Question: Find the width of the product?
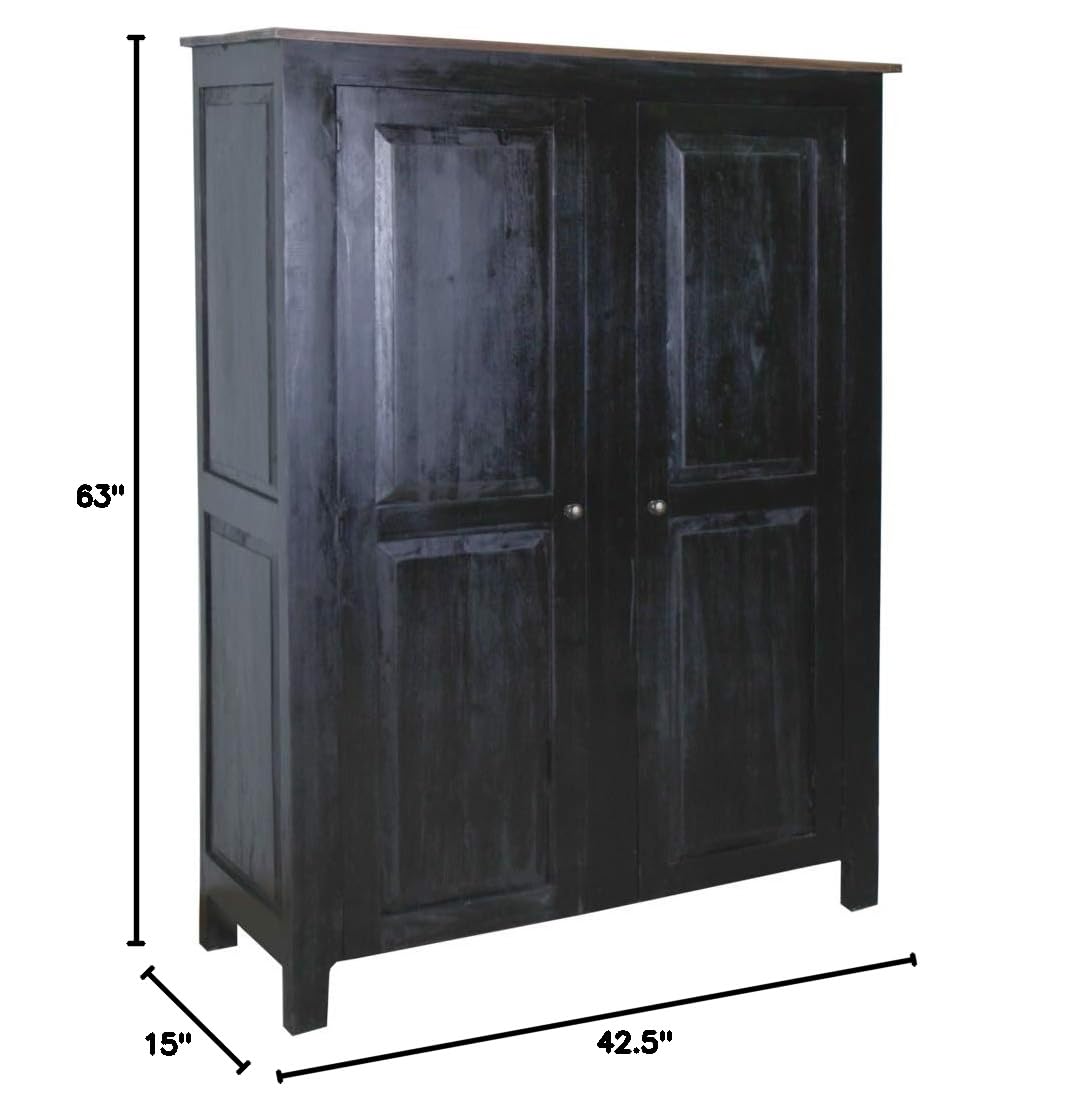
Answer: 42.5 inch